By-elections to the 7th Russian State Duma

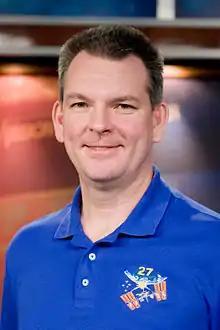
Elected Deputy Aleksandr Samokutyayev

On 20 June 2019, Viktor Karamyshev, who was elected from the Seimsky constituency was elected Mayor of Kursk. Since Karamyshev resigned only on 9 July, it was no longer possible to appoint by-election for a 2019 single voting day, because of this, the by-election will be held in 2020. On 13 September 2020 former Vice Governor Aleksey Zolotarev won the by-election.